Véhicule de l'Avant Blindé

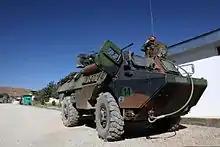
A armed with a 20 mm gun turret, with added armour, deployed in Afghanistan on 19 August 2009

The upgrade of the VAB with MEXAS composite armour aimed at increasing from protection against light infantry weapons to protection against heavy machine guns, typically 12.7 mm projectiles. This increased the weight of the vehicles by about two tonnes, thereby losing its amphibious capabilities.